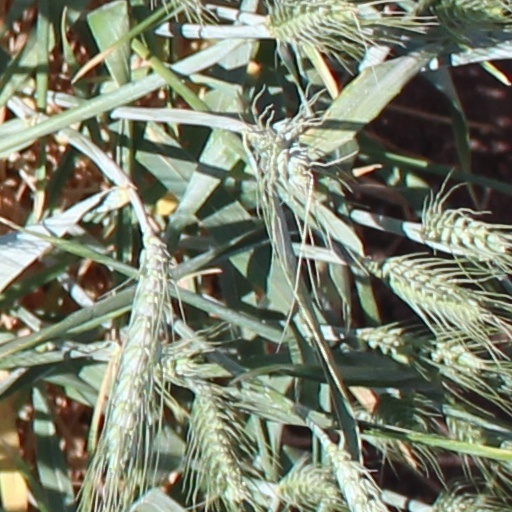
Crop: wheat